Zayed Khan

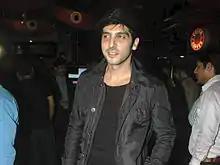
Zayed Khan at the premiere of Mod.

Khan made his screen debut in 2003 in the film "Chura Liyaa Hai Tumne".